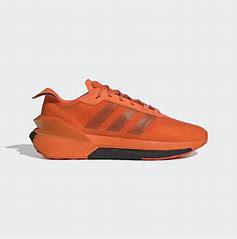
Brand: Adidas
Model: Avryn